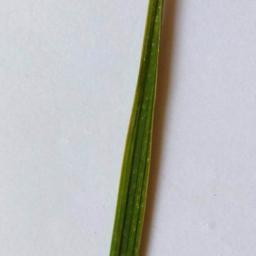
Label: Rice___Healthy